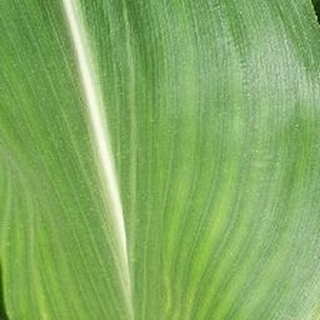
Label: healthy_corn